Hyundai Motor Company

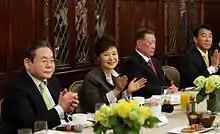
Hyundai Motor Group chairman Chung Mong Koo (right) sitting next to South Korean president Park Geun-hye in 2013

The Hyundai i20 WRC is a World Rally Car built by Hyundai for use in the 2014 World Rally Championship. It is based on the Hyundai i20 subcompact car, and was unveiled at the 2012 Paris Motor Show. The launch of the i20 marks Hyundai's return to the World Rally Championship after a ten-year absence. The car is scheduled to make its first competitive appearance at the 2014 Rallye Monte Carlo, but may compete during the 2013 season to aid development.